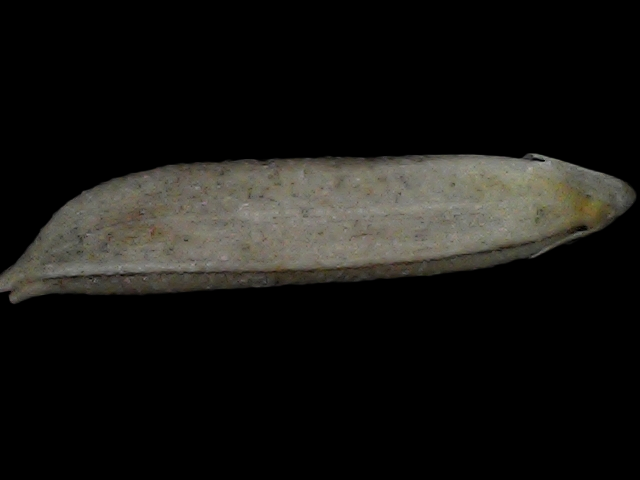
Rice variety: Bd57